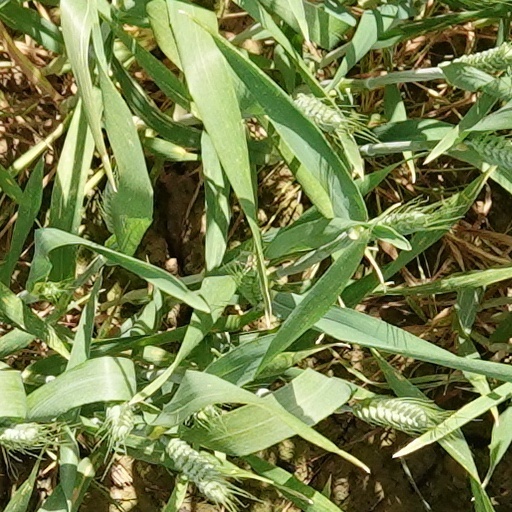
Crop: wheat